Mithunam (2012 film)

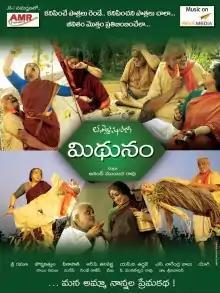

Mithunam is a 2012 Indian Telugu-language drama film directed by Tanikella Bharani. The film features only two on-screen charactersS. P. Balasubrahmanyam and Lakshmi. The film is based on a best selling Telugu novel of the same name, written by Sri Ramana. The film won four state Nandi Awards.